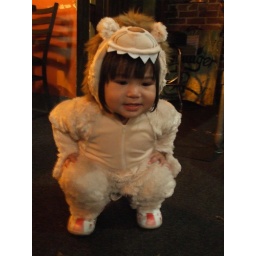
This cute little lion showed up in the restaurant when my friend and I were eating our Thai food.